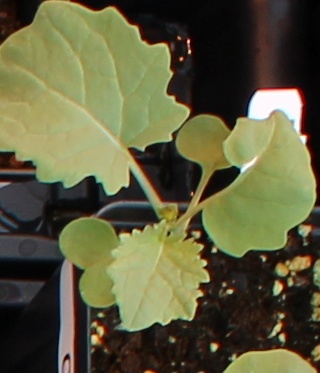
Label: Canola